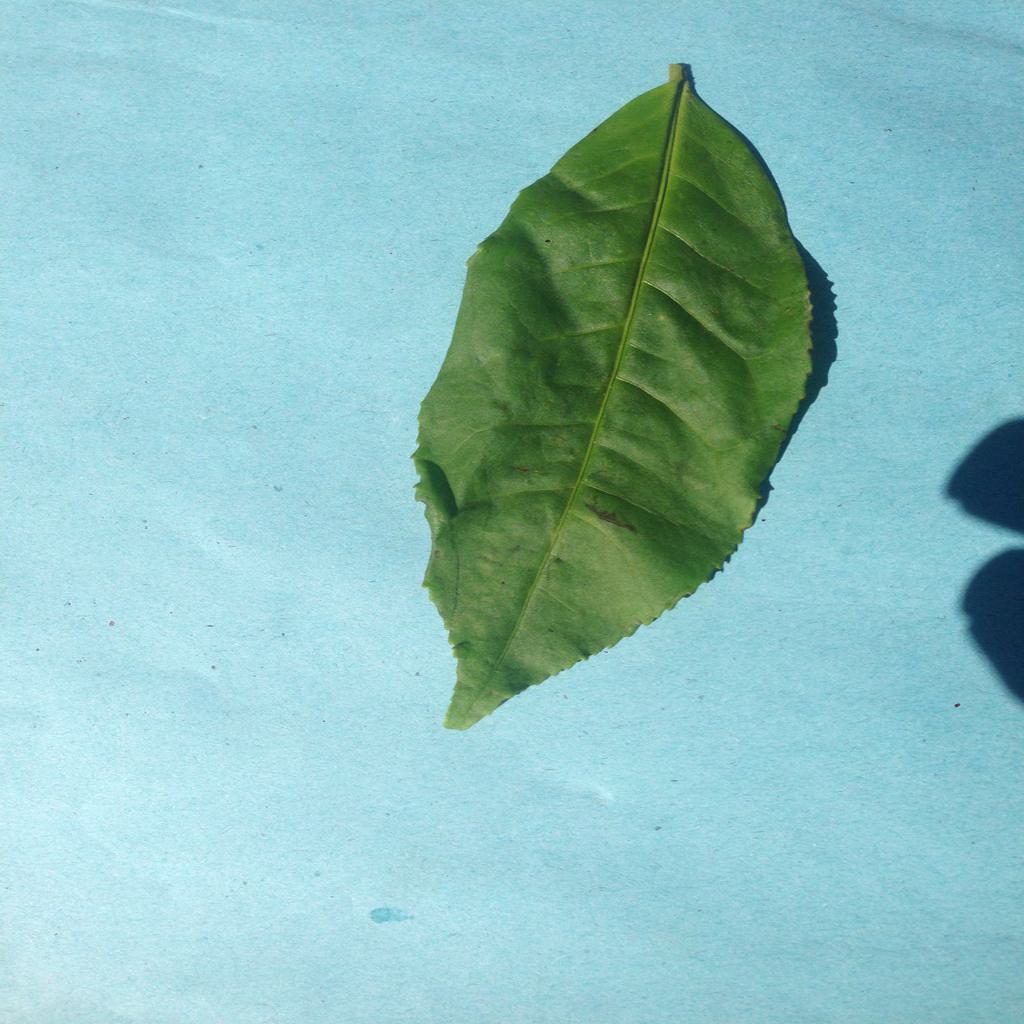
Label: Healthy